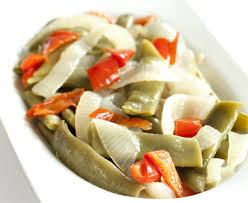
Yemek: taze_fasulye